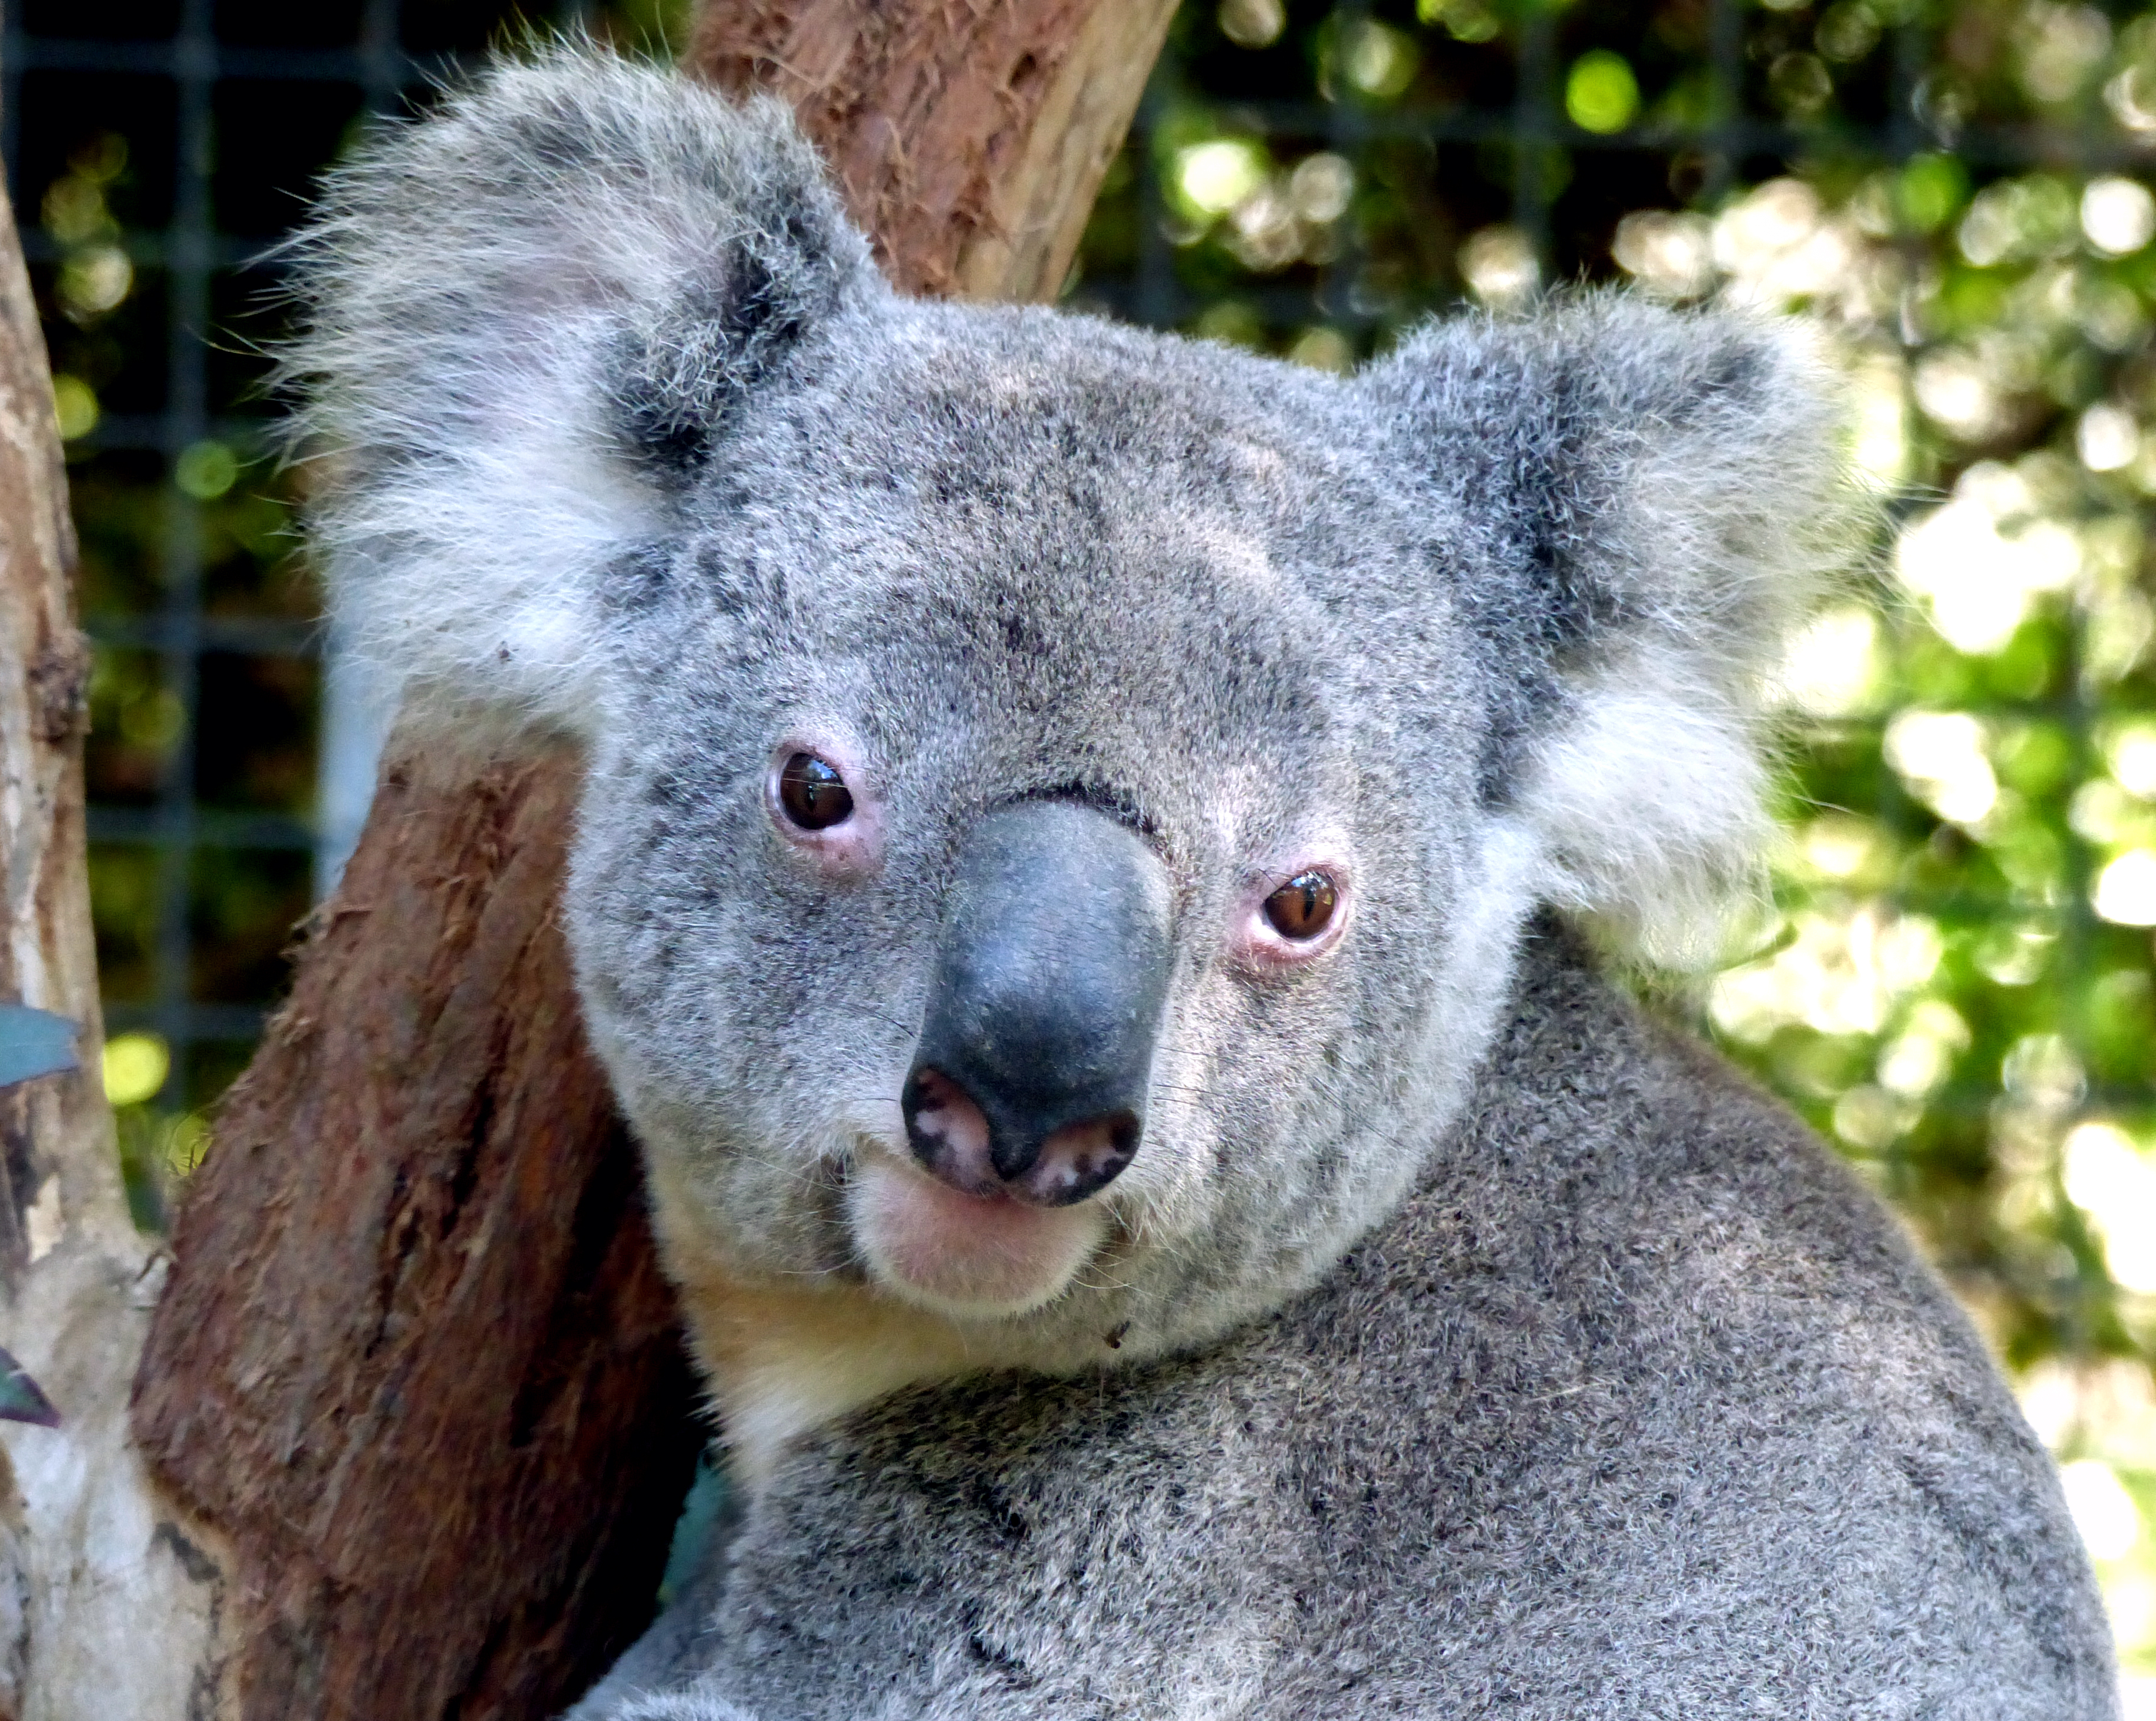
cute, wildlife, mammal, gray, fauna, australia, vertebrate, lumixfz200, flickrsbestcreatures, wildflie, koala, marsupial